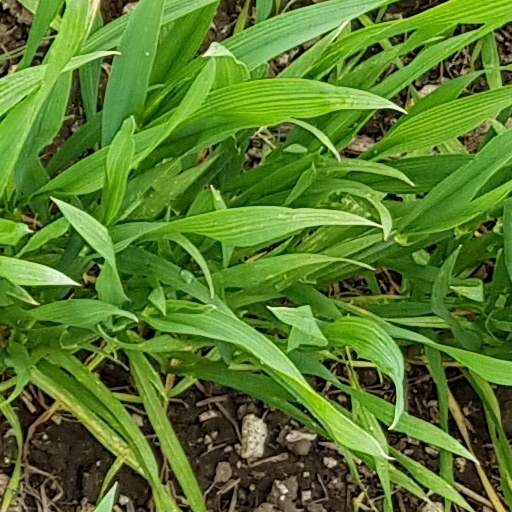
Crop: wheat